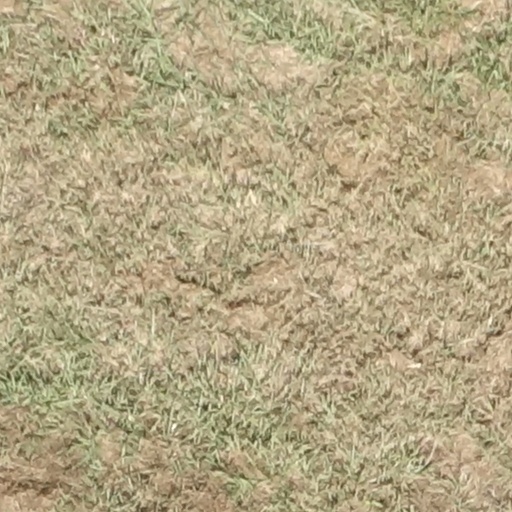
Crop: sorghum